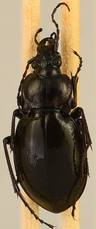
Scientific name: Carabus nemoralis nemoralis
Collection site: University of Notre Dame Environmental Research Center NEON (UNDE), plot UNDE_012